Question: How many dogs are in the picture?
Tambaya: Karnika nawa ne a hoton?
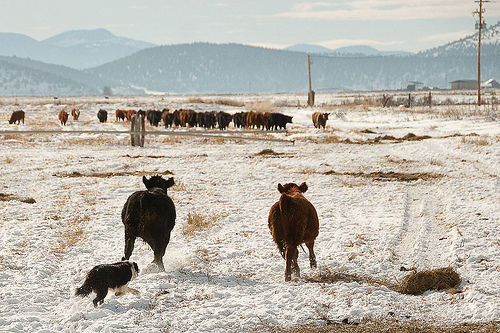
Answer: One.
Amsa: Ɗaya.